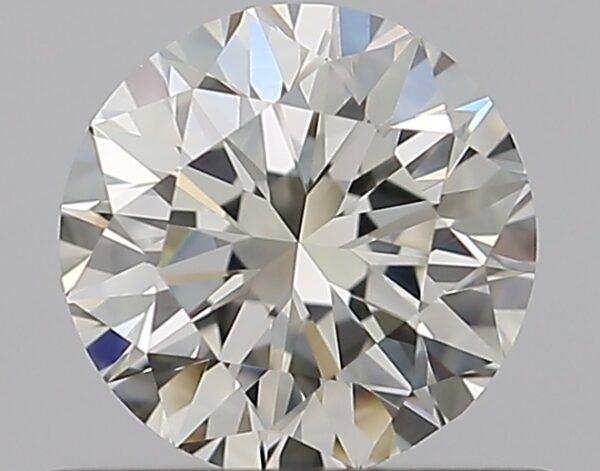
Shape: round
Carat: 0.5
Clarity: VS1
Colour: K
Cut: VG
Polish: EX
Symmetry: VG
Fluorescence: ST
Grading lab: GIA
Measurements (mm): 4.93 x 5 x 3.2